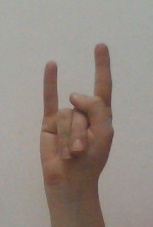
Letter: la